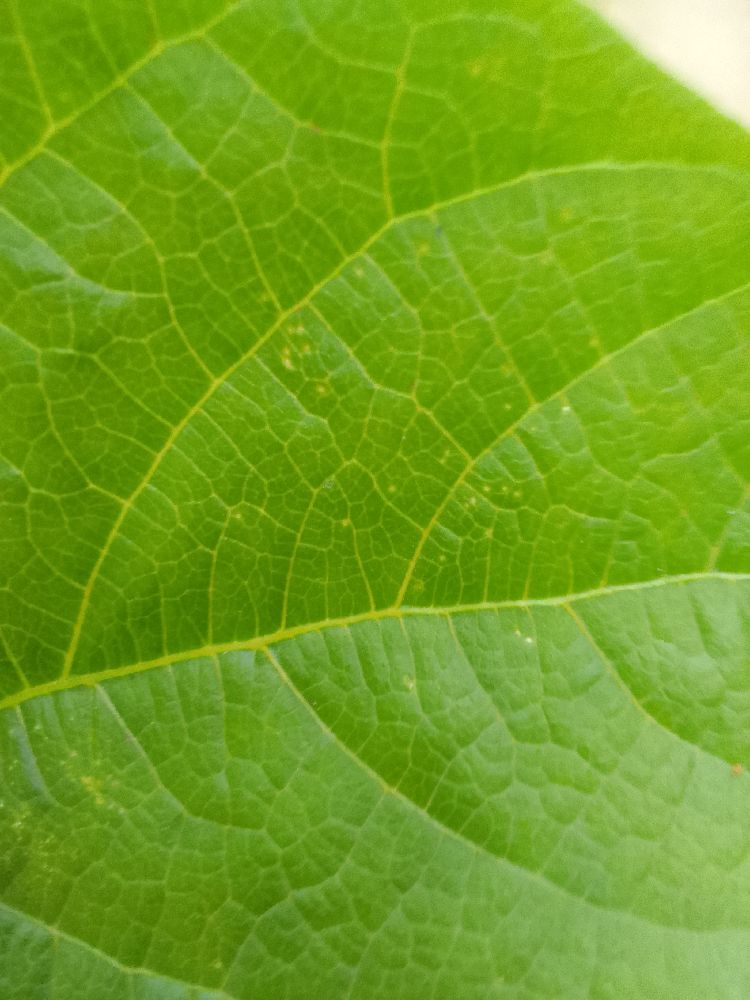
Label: healthy